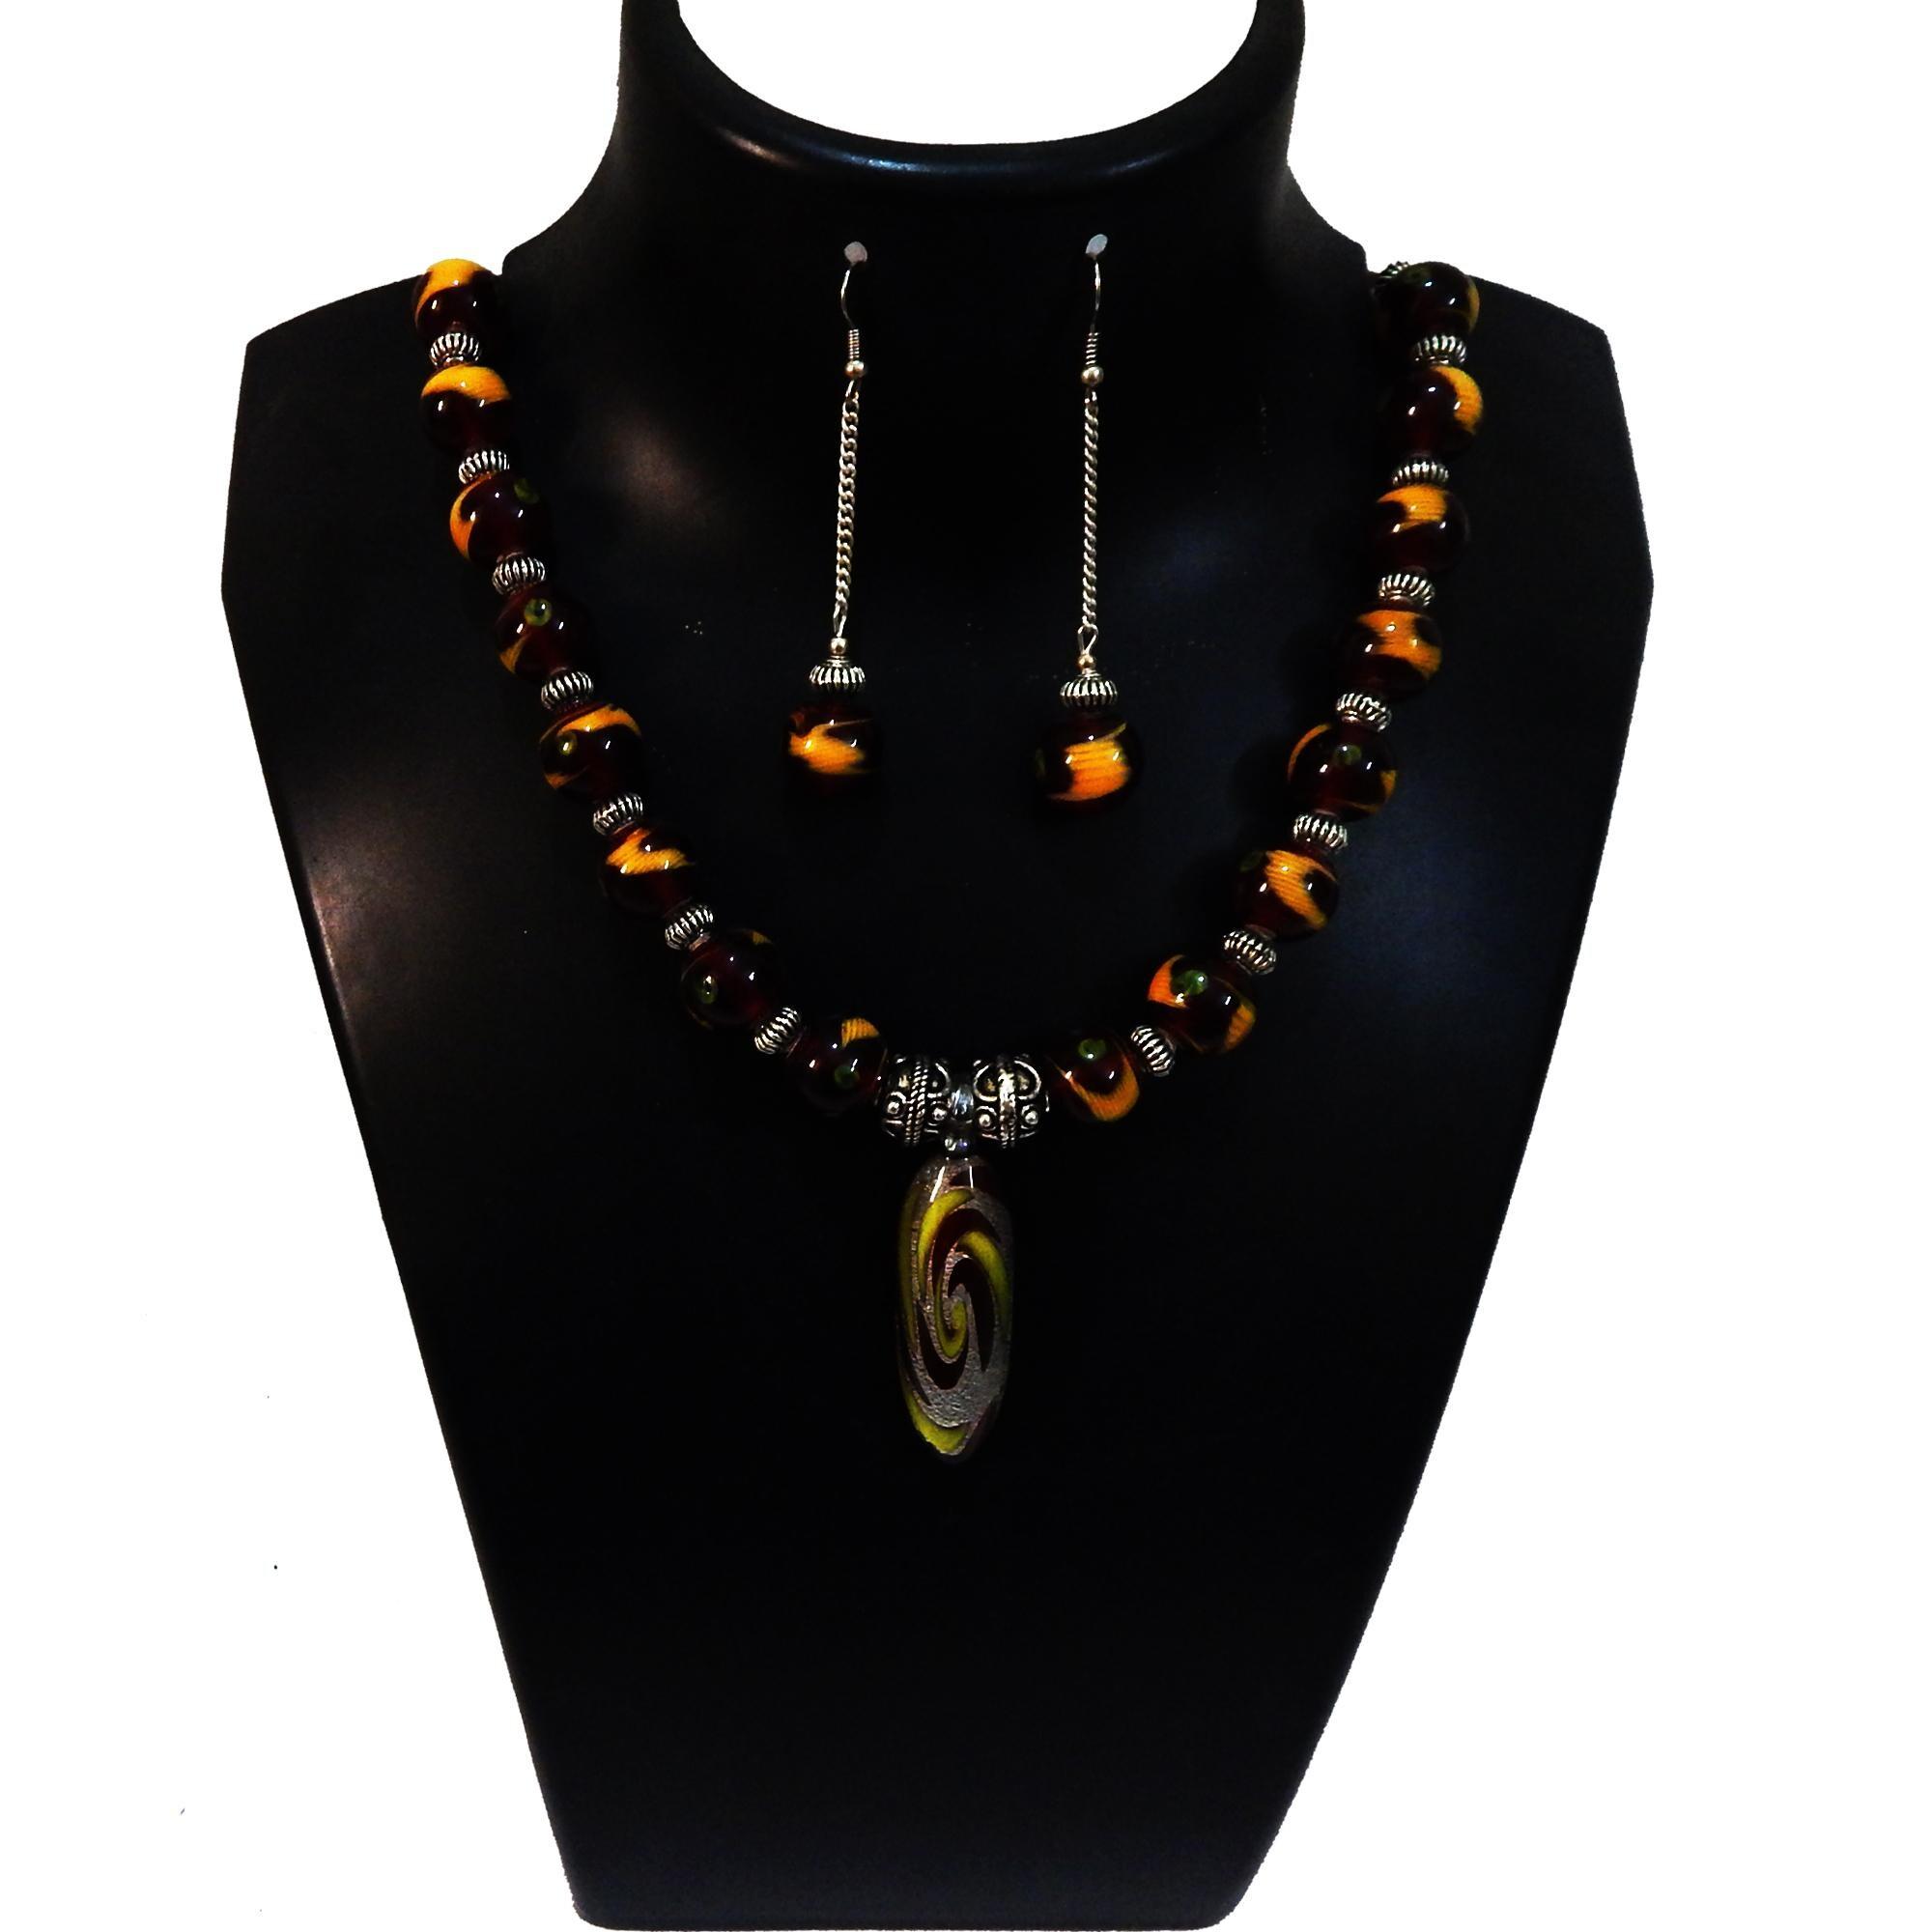
JAYA VISION ENTERPRISES Fancy Glass Pendant with lampwk beads Necklace
Type: Necklaces
Brand: JAYA VISION ENTERPRISES
Price: Rs. 580
JAYA VISION ENTERPRISES Fancy Glass Pendant with lampwk beads Necklace